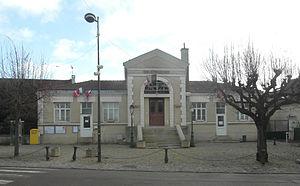
Mairie de Perigny, Val-de-Marne
Périgny, aussi appelée Périgny-sur-Yerres, est une commune française située dans le département du Val-de-Marne, en région Île-de-France.